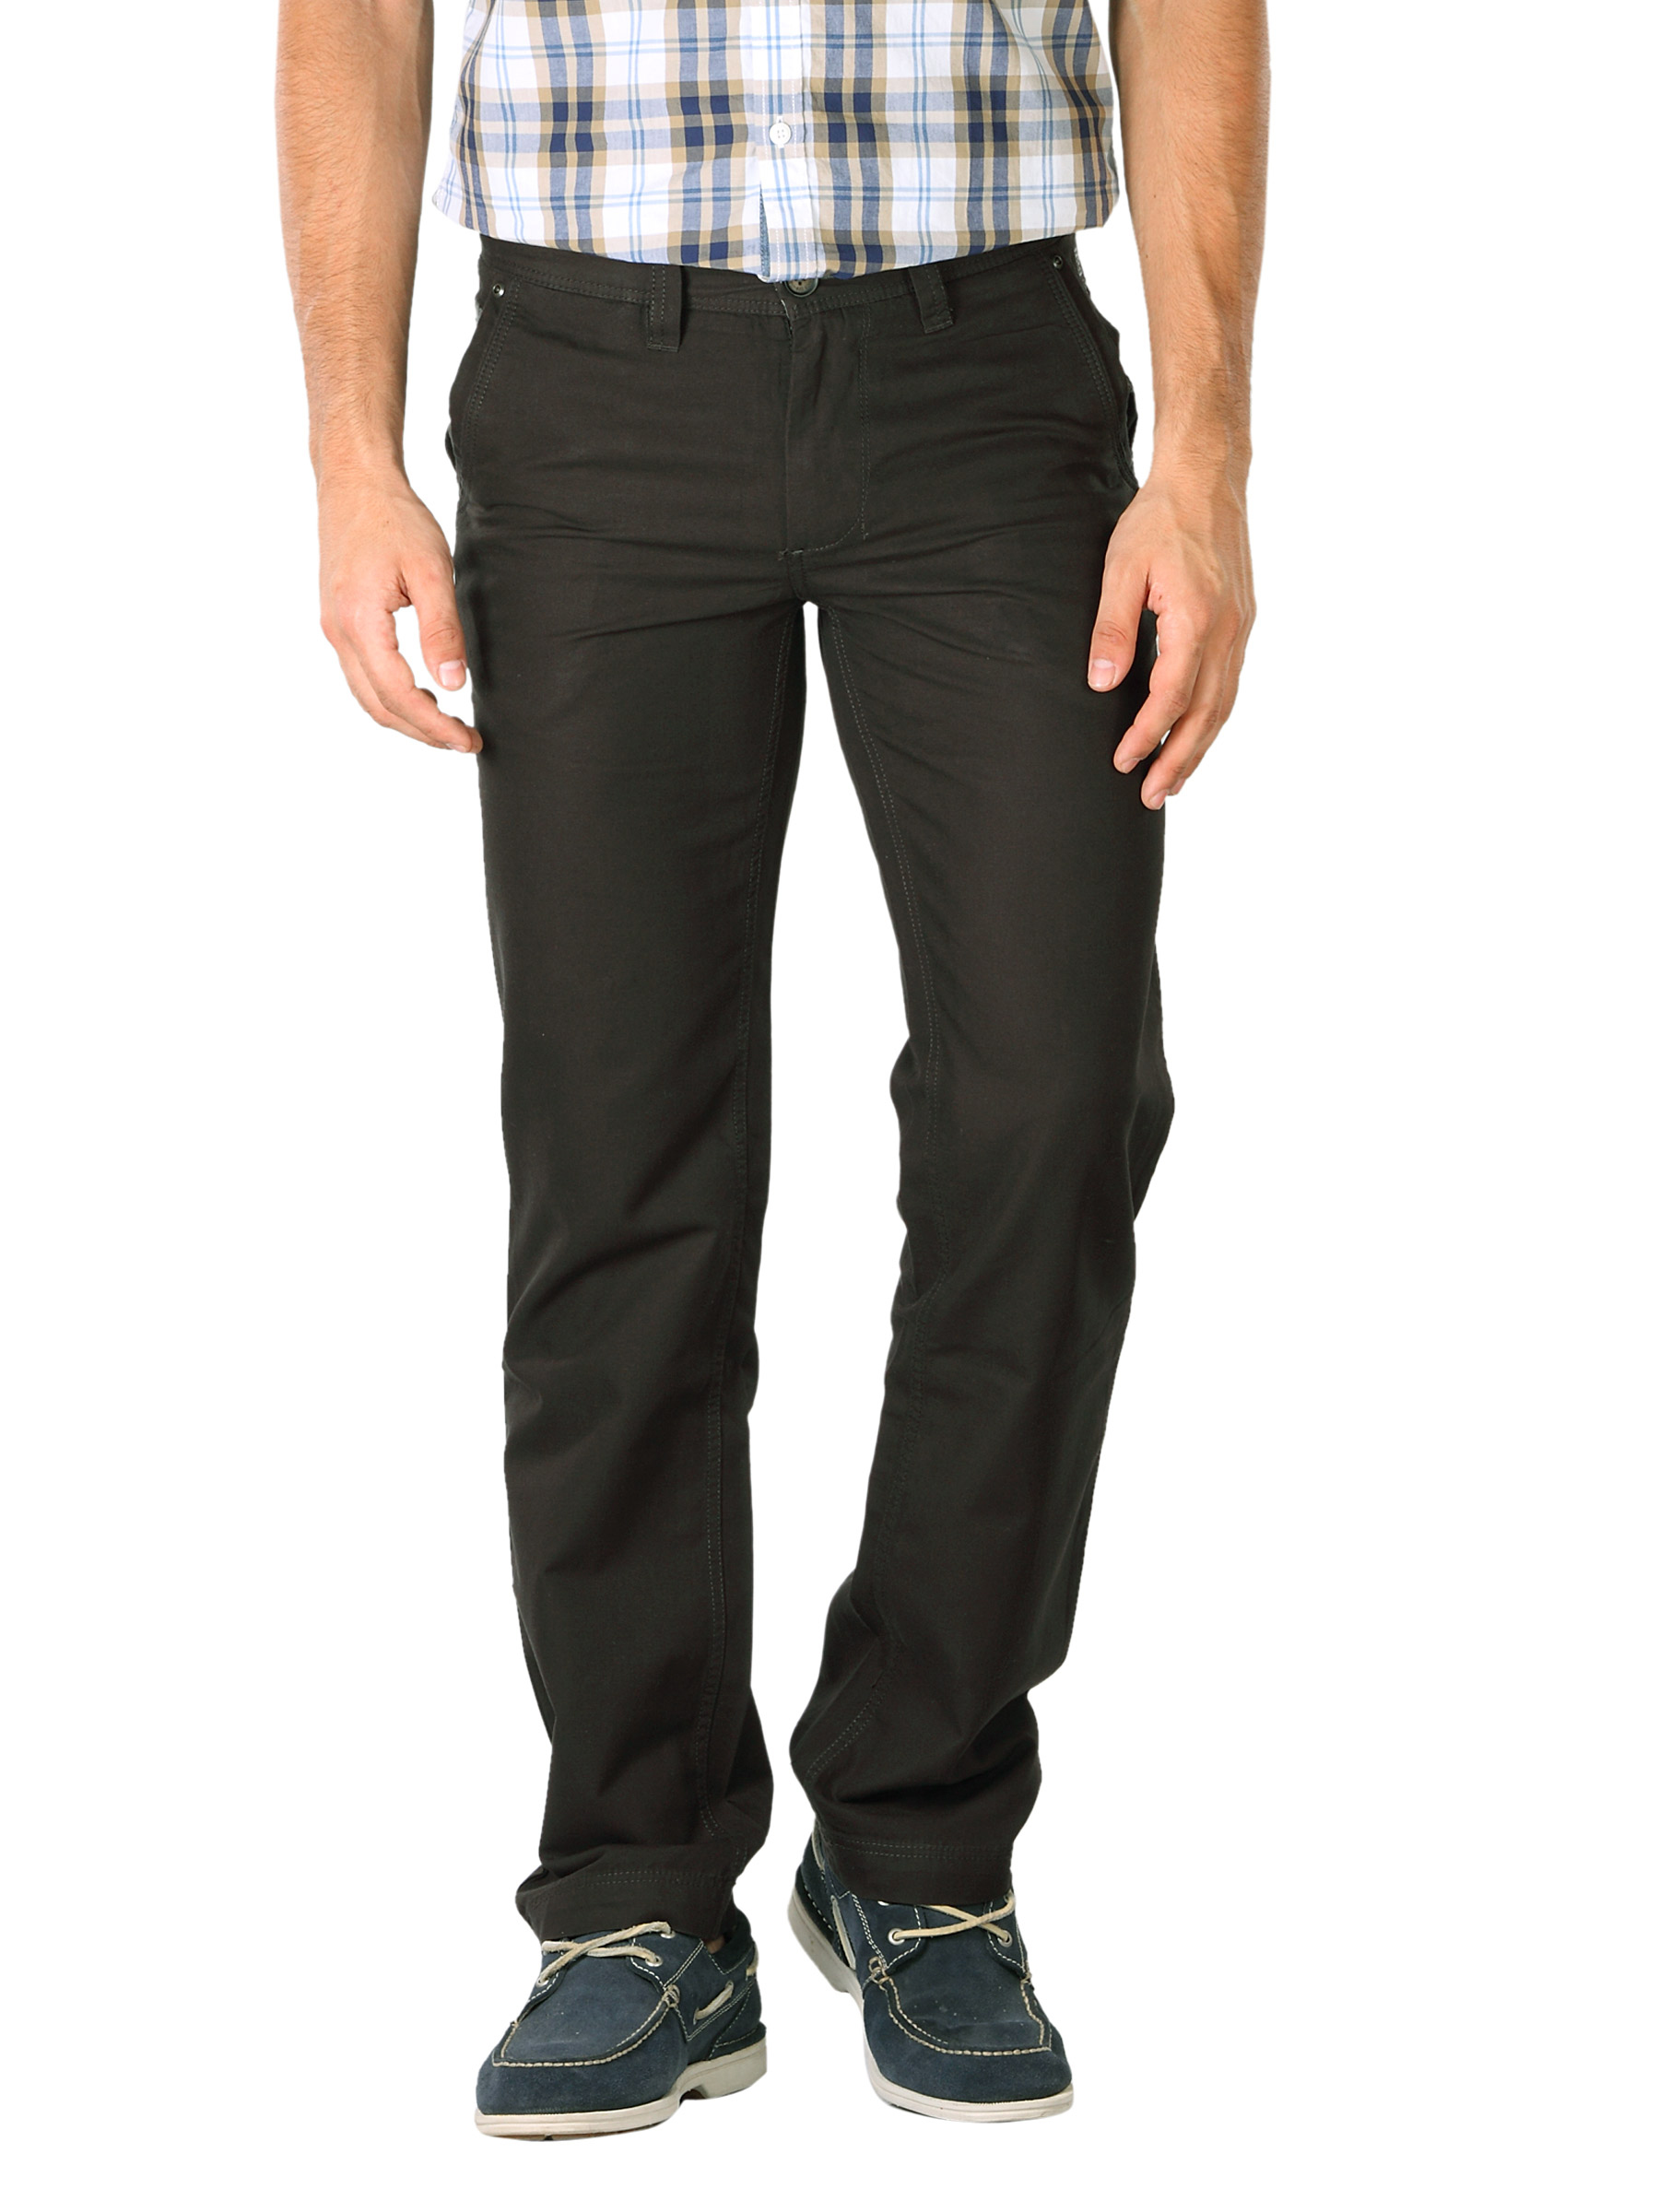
Basics Men Dark Brown Trousers
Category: Apparel / Bottomwear / Trousers
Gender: Men
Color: Brown
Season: Summer 2012
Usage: Formal